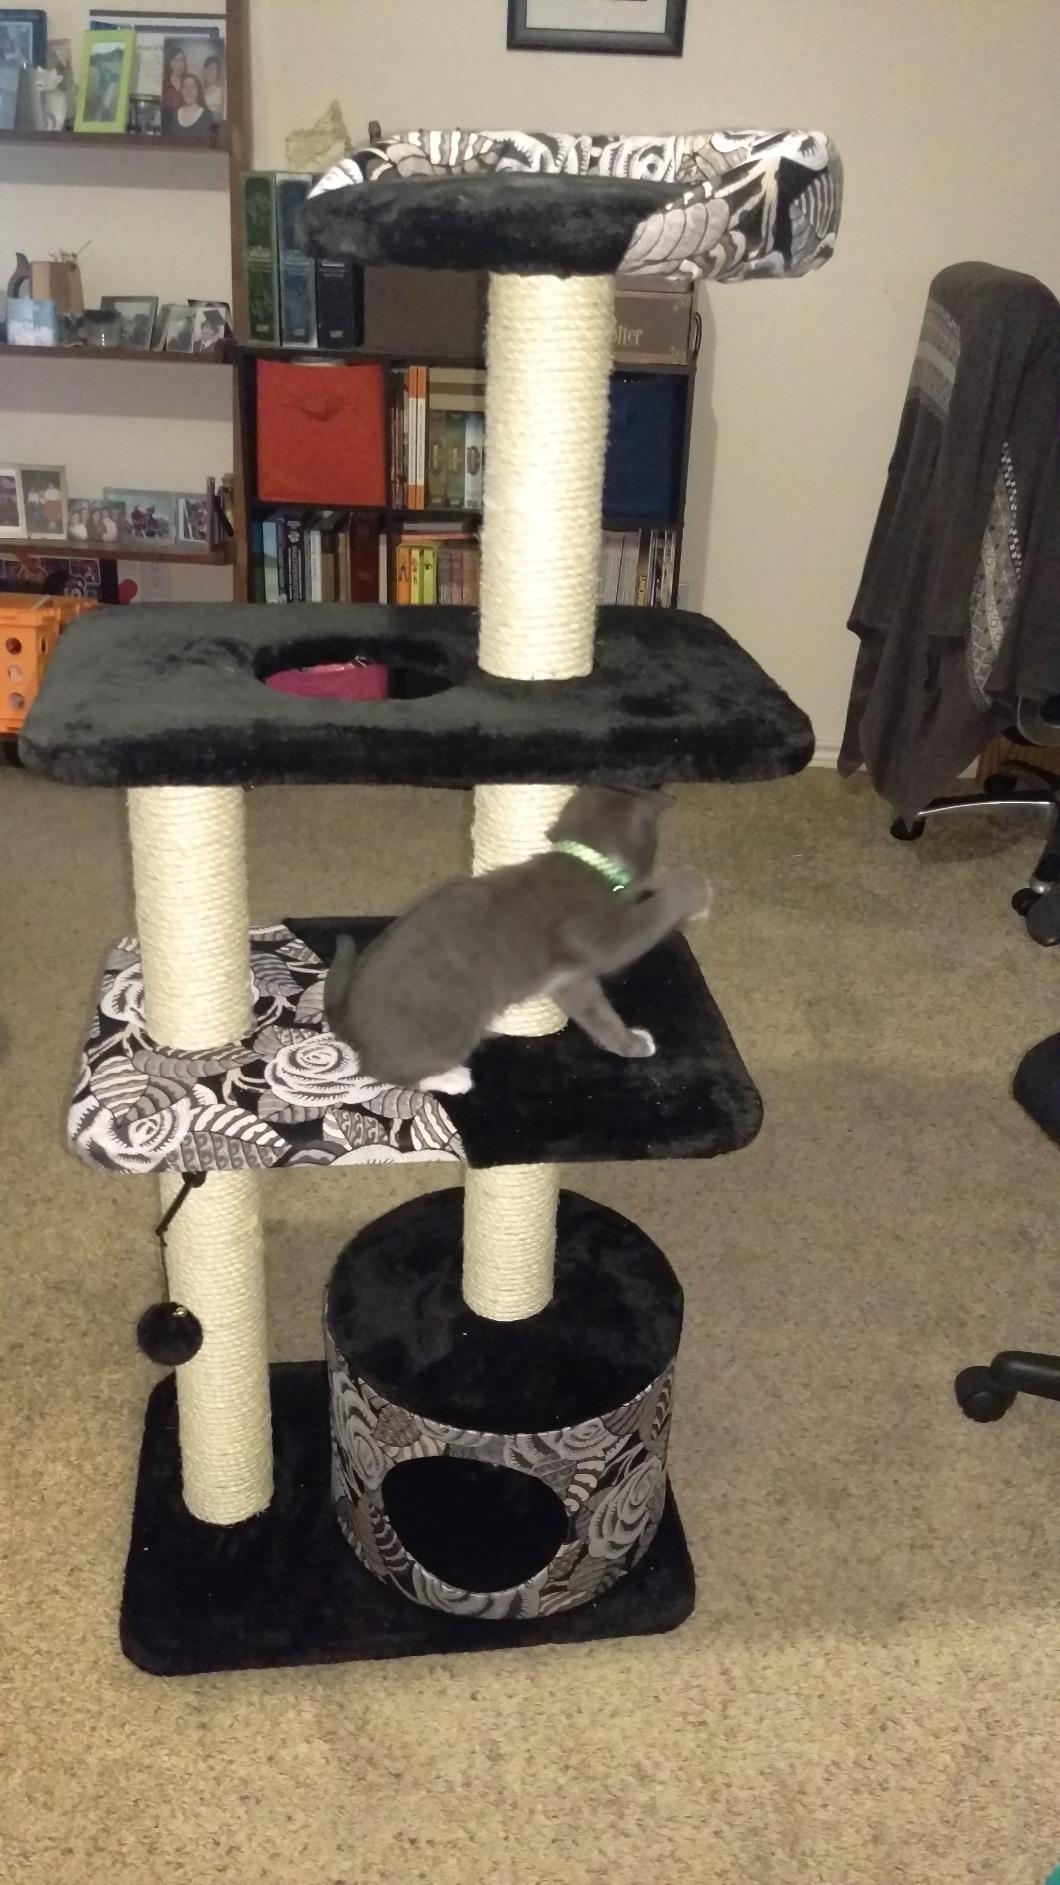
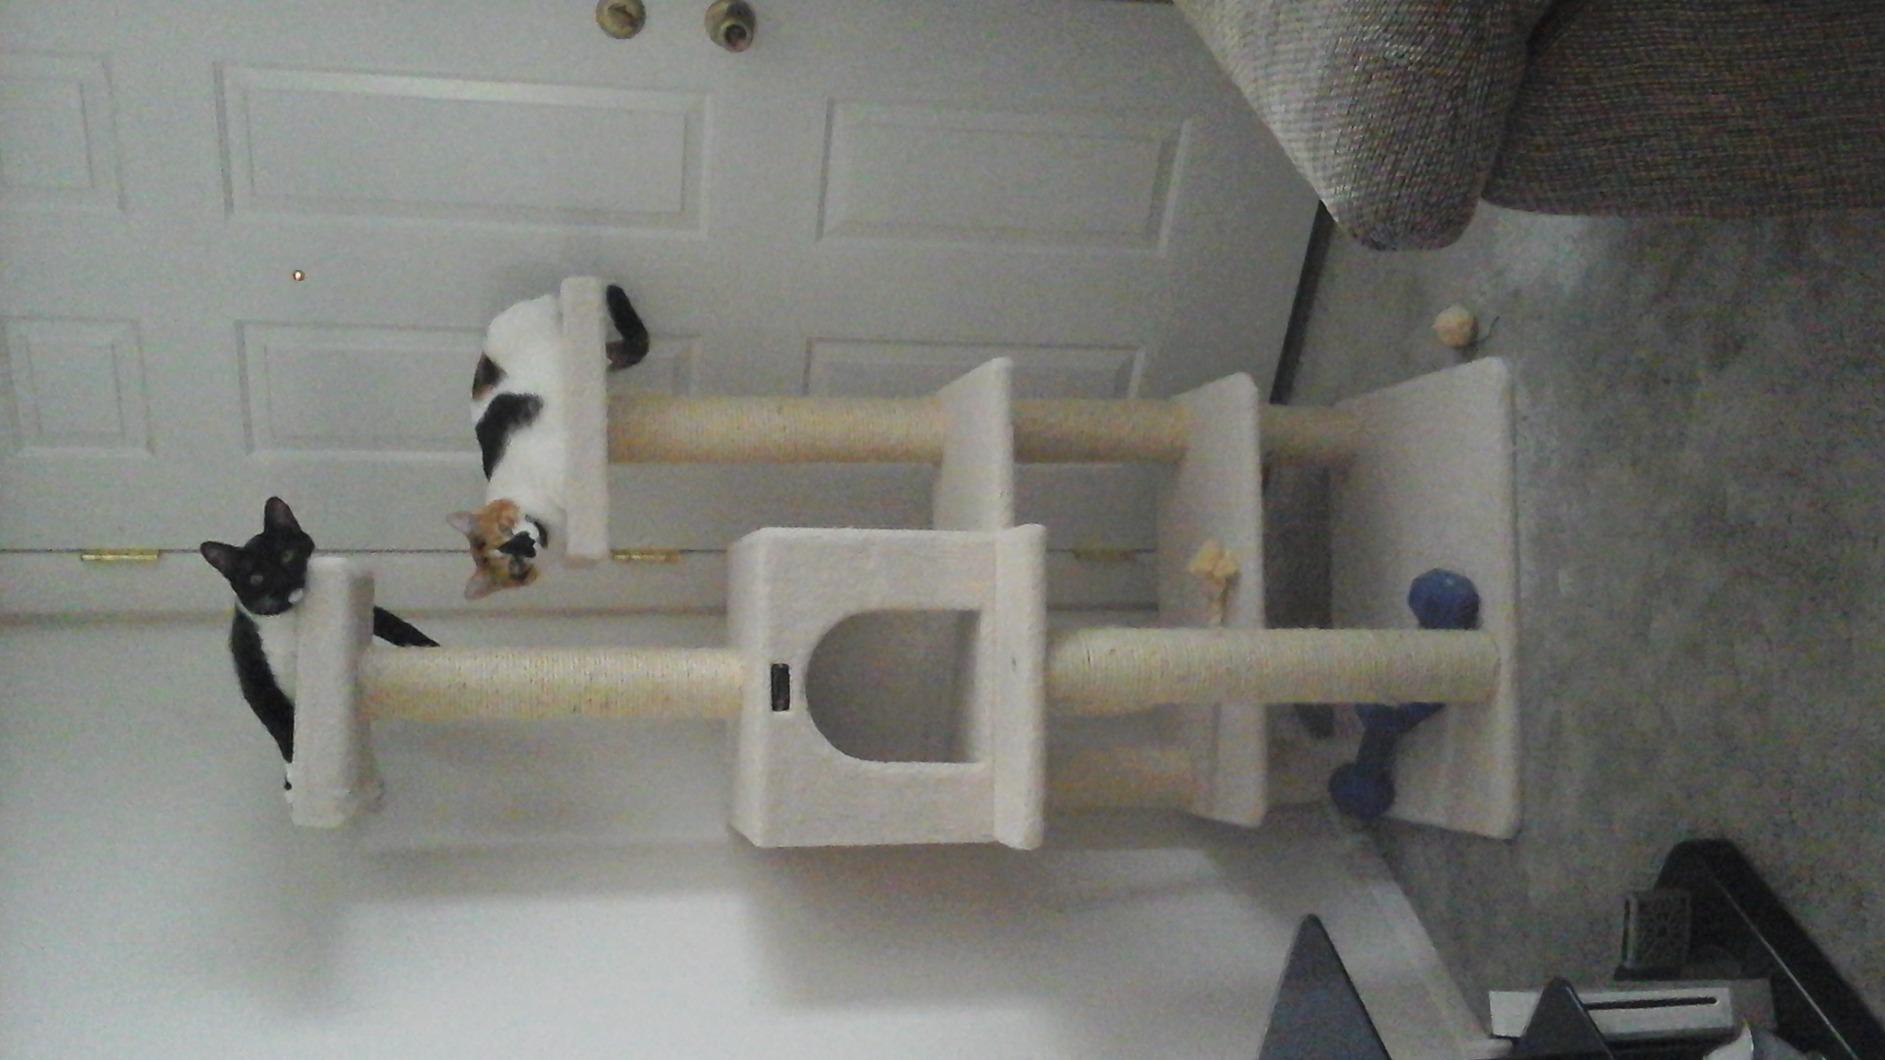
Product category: items_cat tree
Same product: no